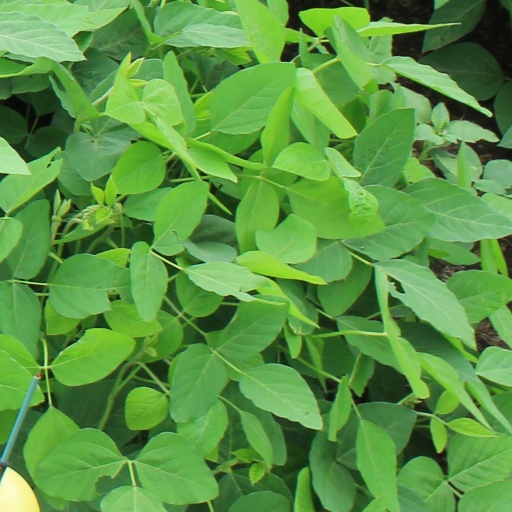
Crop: soybean